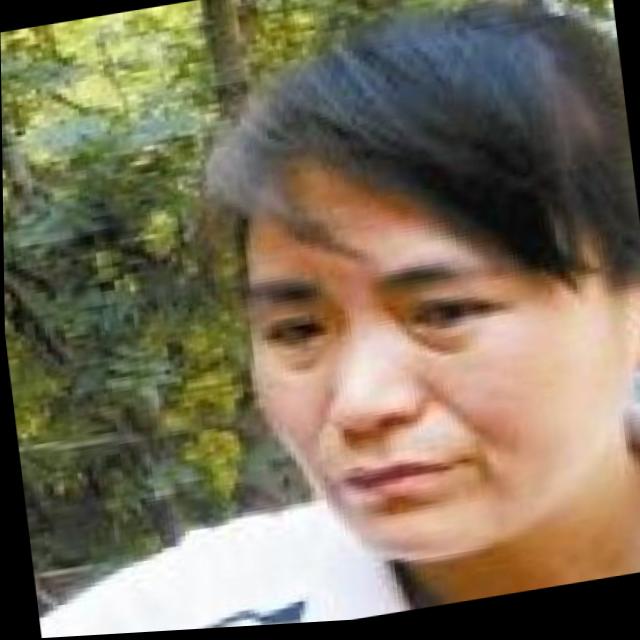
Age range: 21-44